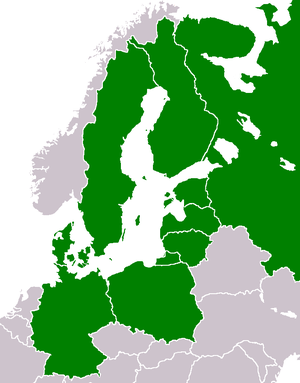
Le sigle « HELCOM » désigne la Commission qui gère la Convention d'Helsinki, visant la protection de l'Environnement pour la zone de la mer Baltique, associant les pays baltes dans cet objectif. Helcom est une association de 9 pays en plus de l'UE.